Spanish cruiser Reina Regente (1887)

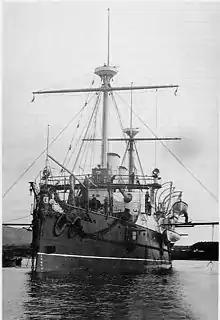
"Reina Regente" in 1889

"Reina Regente" was the lead ship of the protected cruisers. She had an iron hull. She displaced either 4,664 or 4,725 tons, according to different sources. She was long, in beam, in height, and in draft. She had two Thompson horizontal triple expansion steam engines and four cylindrical boilers that produced a nominal , driving two screws. She reached under forced draft and on sea trials achieved under natural draft. She could carry up to 1,285 tons of coal and had a range of at her economical cruising speed.